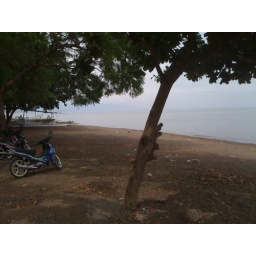
Black sand beach in Lovina, Bali. #fb